William J. Howell

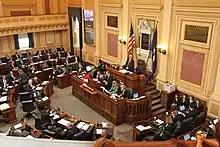
Howell presiding over a session of the House in 2012

In 1987, three-term incumbent Republican delegate Thomas M. Moncure Jr. announced that he would not be seeking reelection. Howell ran for the open seat at the urging of state senator John Chichester and easily won the three-way race against Democrat Thomas Savage and Independent Al Fagan.